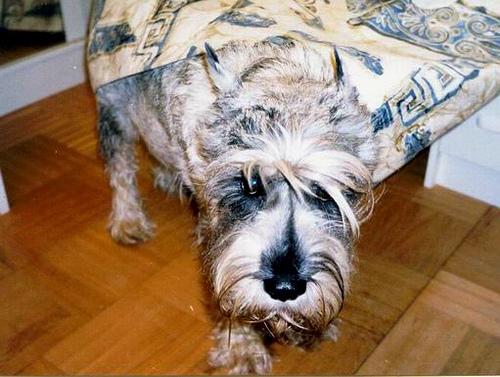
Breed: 220-n000053-standard_schnauzer